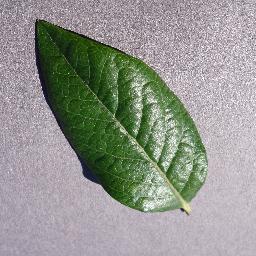
Label: Blueberry___healthy